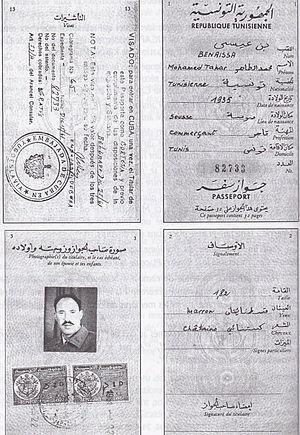
Passport tunisien et visa délivré par l’ambassade de Cuba, a Belgrade (Yougoslavie) au Cdt algérien Mostéfa Merarda sous un faux nom
Mostéfa Merarda dit Bennoui, né le 21 août 1928 et mort le 18 mai 2007, est un commandant et chef par intérim de la wilaya I durant la guerre d'Algérie. Deuxième de sa fratrie, il poursuit des études dans une école de la ville de Batna. À l’âge de 17 ans, il épouse sa cousine et devient agriculteur, puis intègre les mouvements indépendantistes qui vont mener à la guerre d’Algérie.